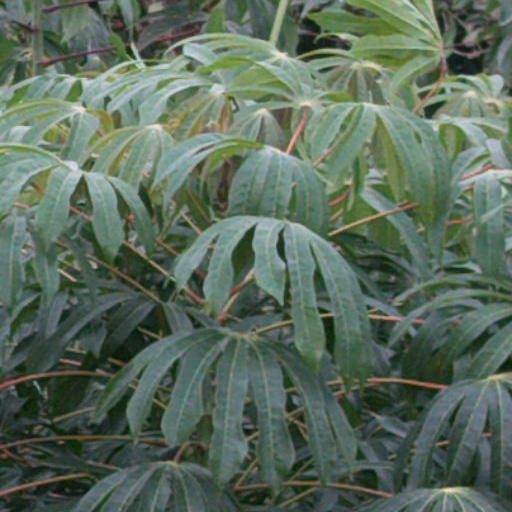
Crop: cassava